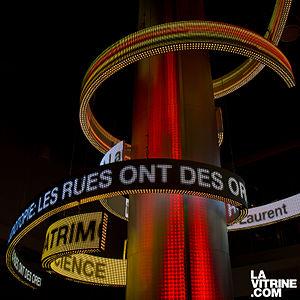
La Vitrine culturelle de Montréal, est située au 2, rue Sainte-Catherine Est. Information culturelle. Billets au tarif régulier et de dernière minute www.lavitrine.com
La Vitrine culturelle de Montréal est un organisme privé sans but lucratif qui a pour mission principale de présenter et promouvoir la diversité de l’offre culturelle du grand Montréal dans la perspective du développement de nouveaux publics pour les producteurs et diffuseurs culturels montréalais et de l’accroissement de leur achalandage.